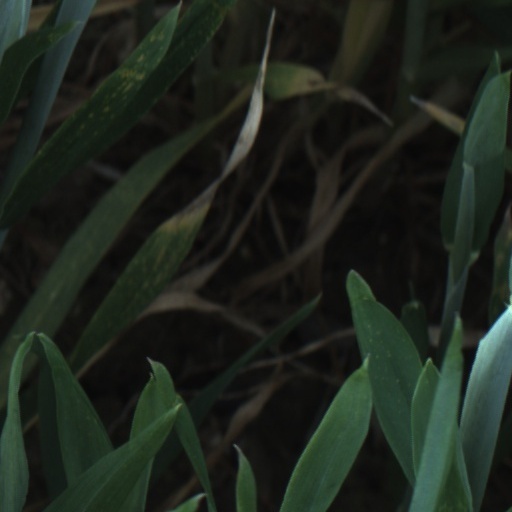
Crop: wheat